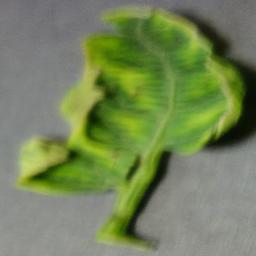
Label: Tomato___Tomato_Yellow_Leaf_Curl_Virus